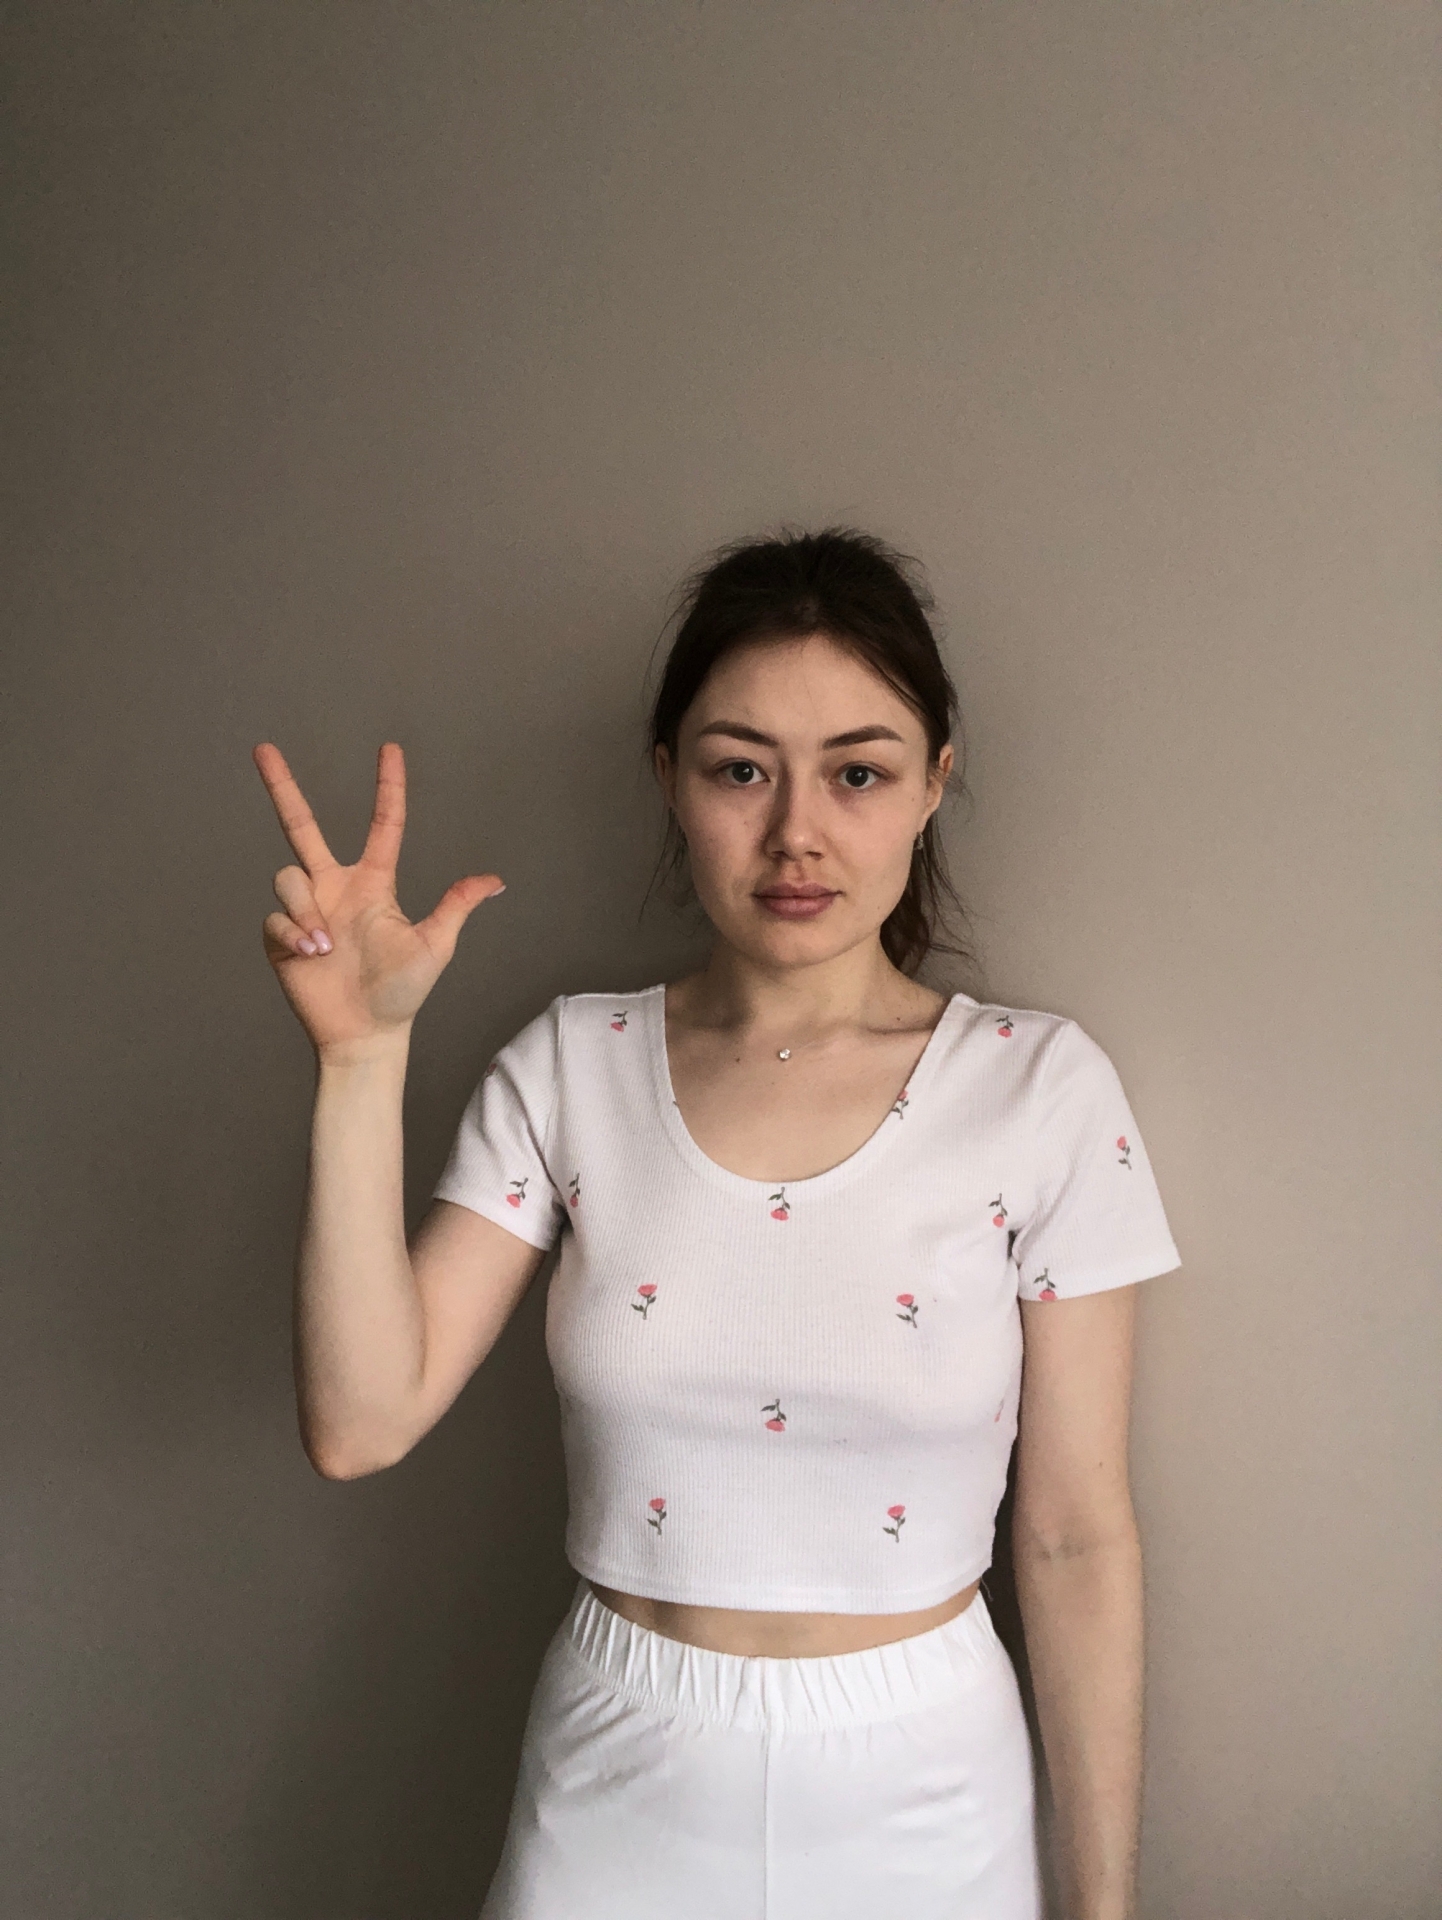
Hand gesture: three2